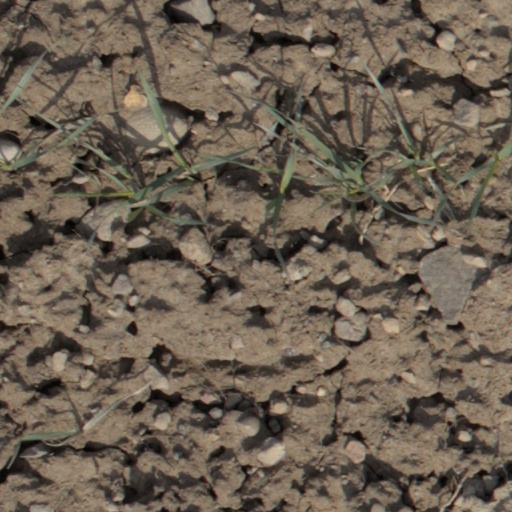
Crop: wheat